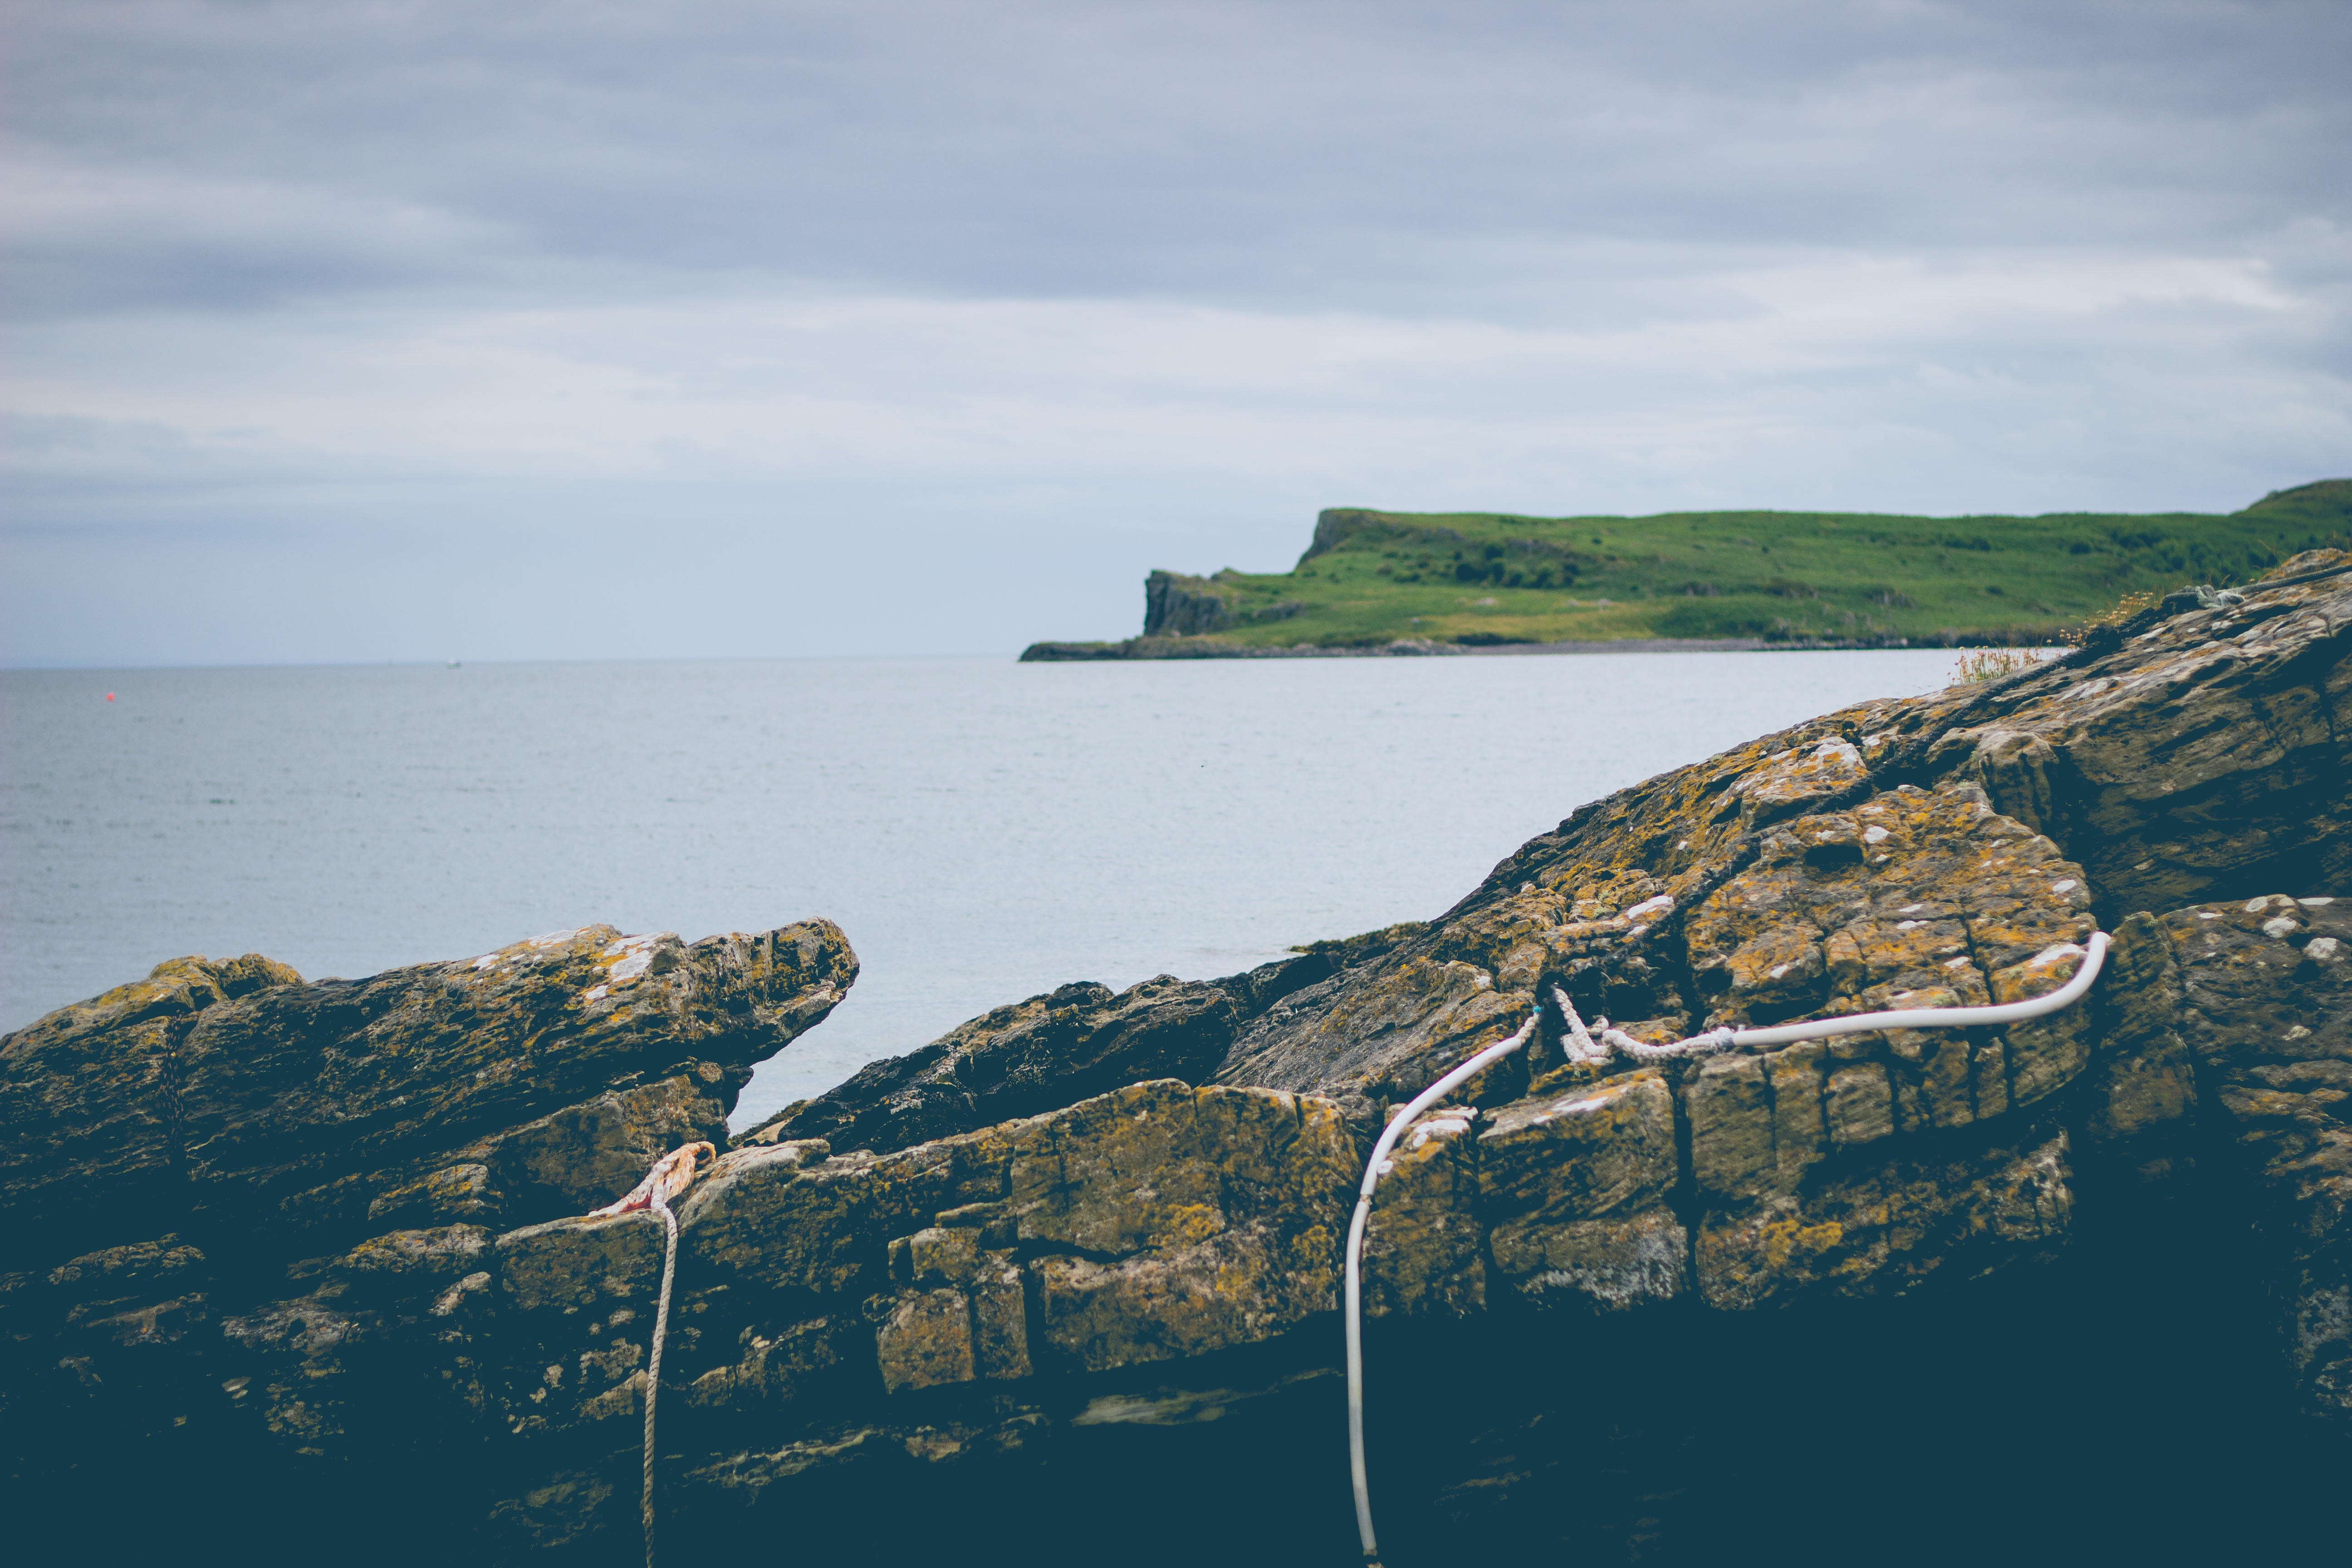
landscape, sea, coast, water, nature, ocean, horizon, shore, lake, cliff, cove, reflection, bay, fjord, reservoir, terrain, body of water, cape, islet, landform, aerial photography